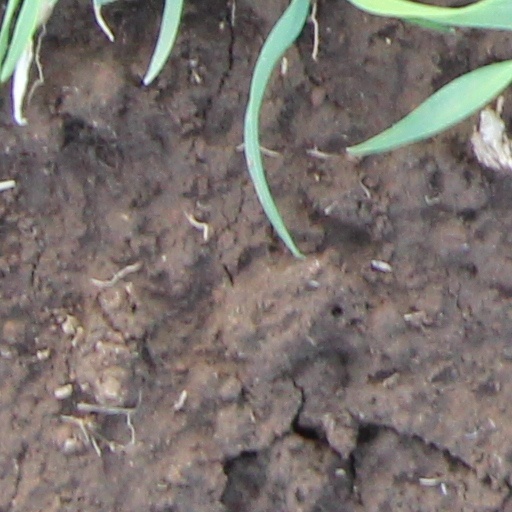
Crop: wheat